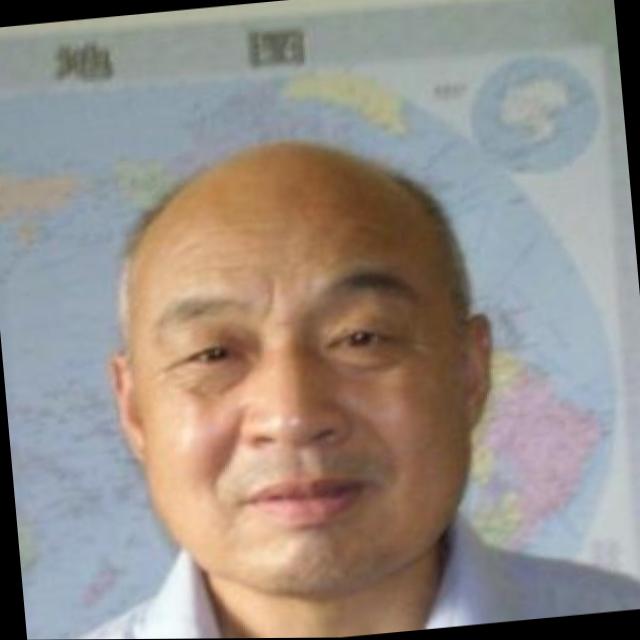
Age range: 45-64